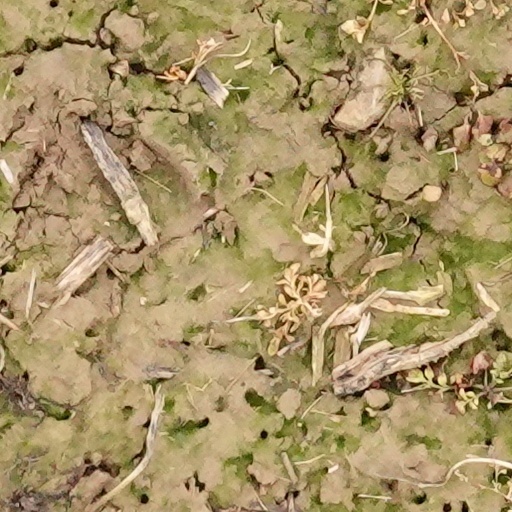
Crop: wheat